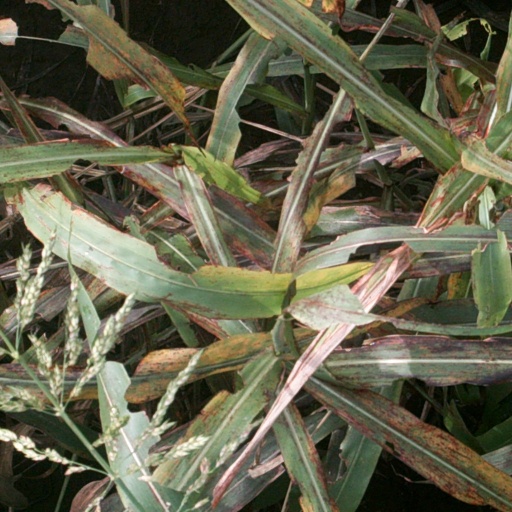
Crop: sorghum